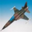
Label: airplane